U.S. Route 34 in Iowa

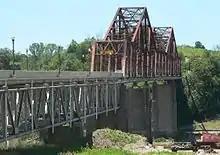
A bridge over a river

The highway heads due east past the towns of Malvern and Hastings before reaching Emerson. There, a one-quadrant interchange provides a direct connection to US 59, which passes overhead. As the highway approaches Red Oak, it eases to the south-southeast. It intersects Iowa 48 near the East Nishnabotna River at the northwestern corner of the town. East of there, the highway heads southeast toward Stanton; it straightens out easterly again near Viking Lake State Park. US 34 crosses the West Nodaway River shortly before a folded diamond interchange with US 71.